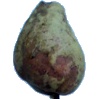
Label: pear_stone